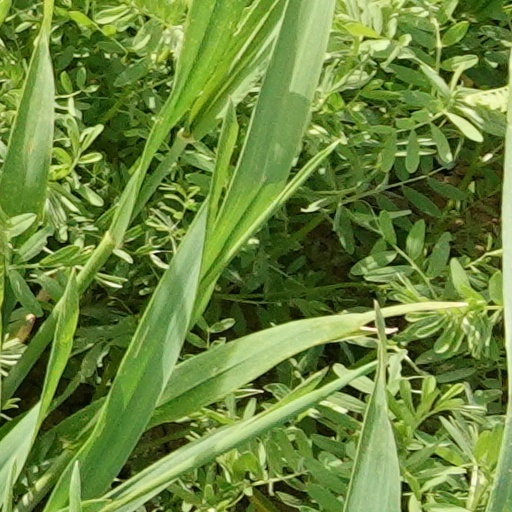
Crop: wheat